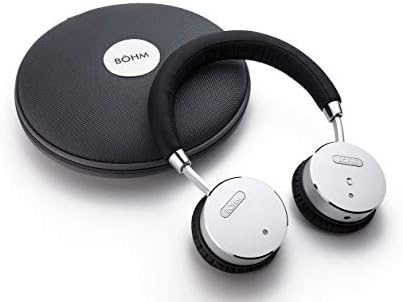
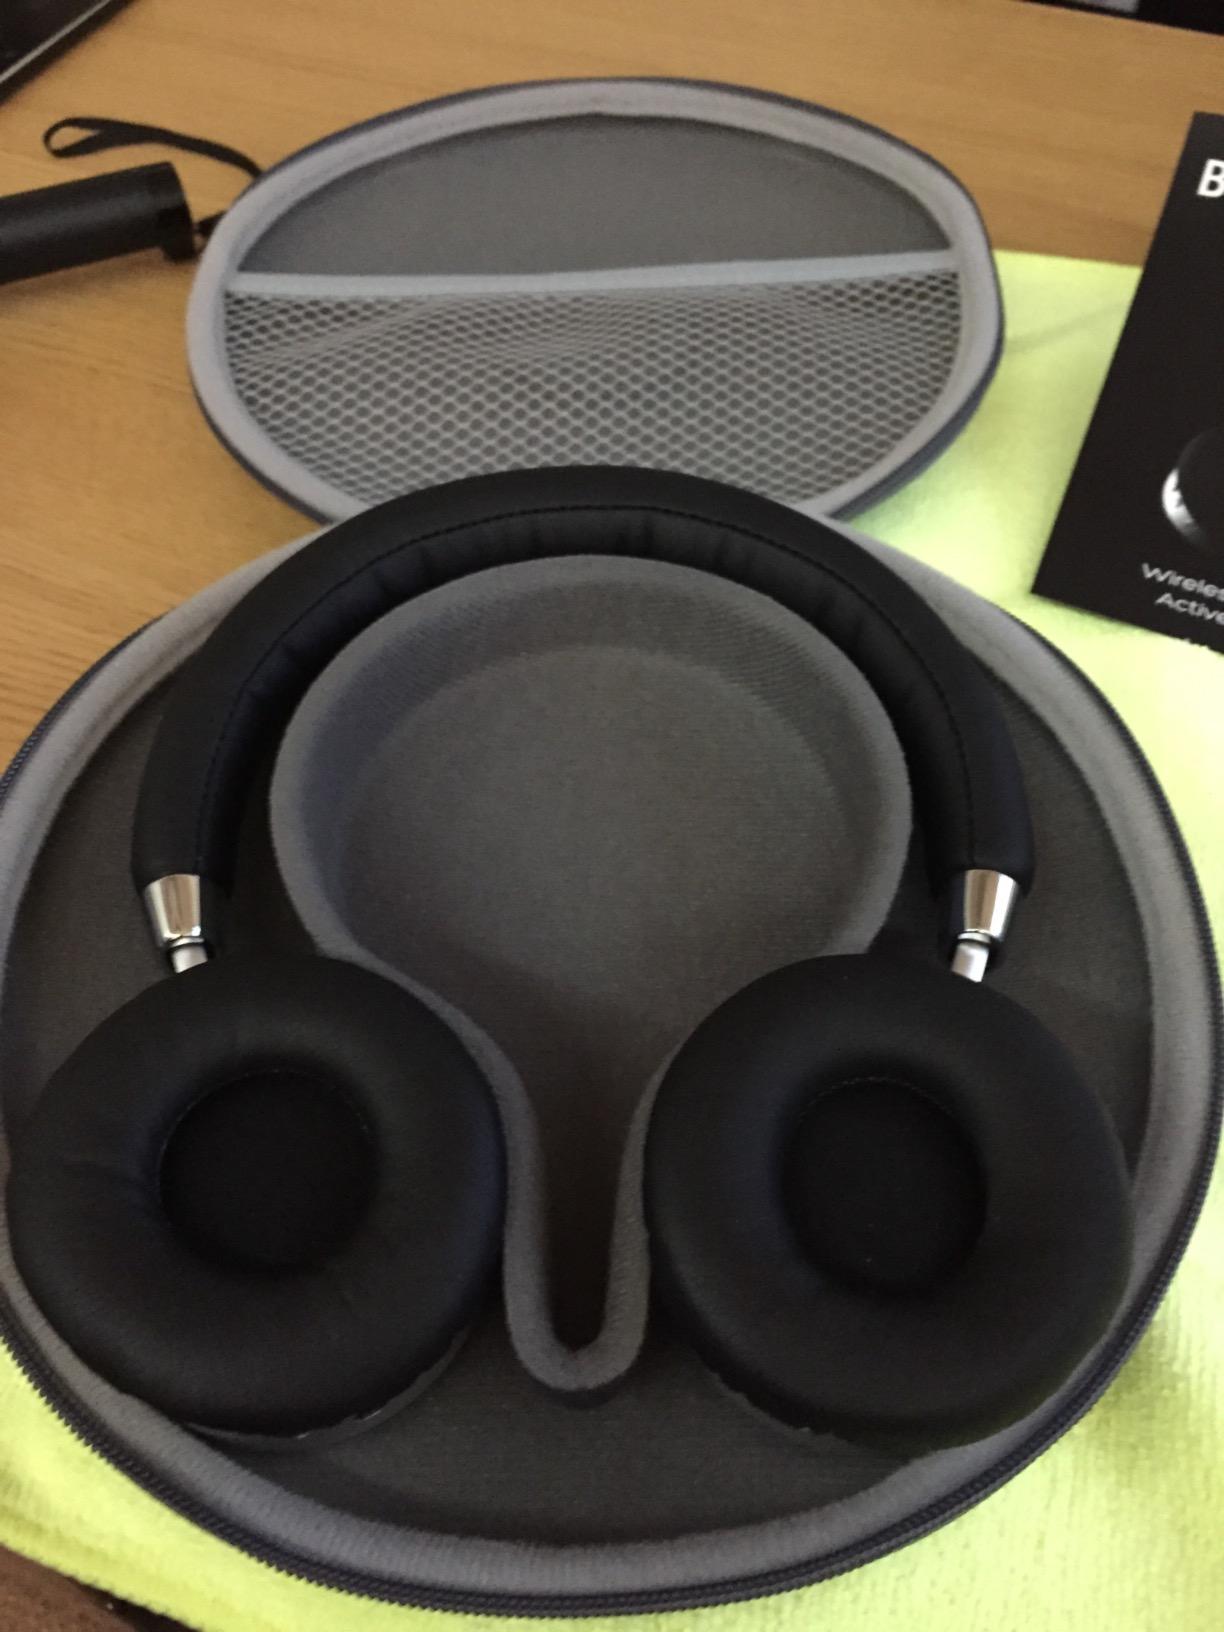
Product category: headphones
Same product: yes